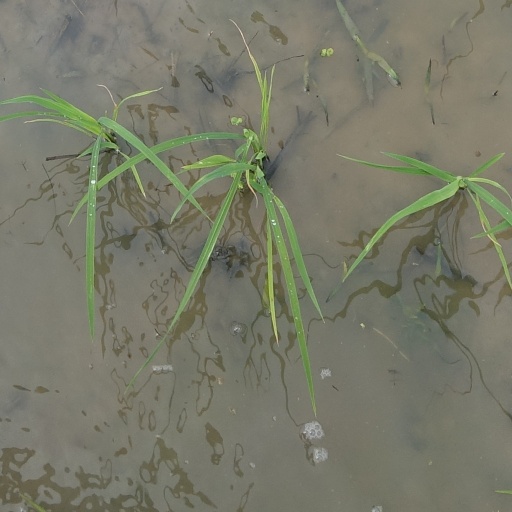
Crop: rice